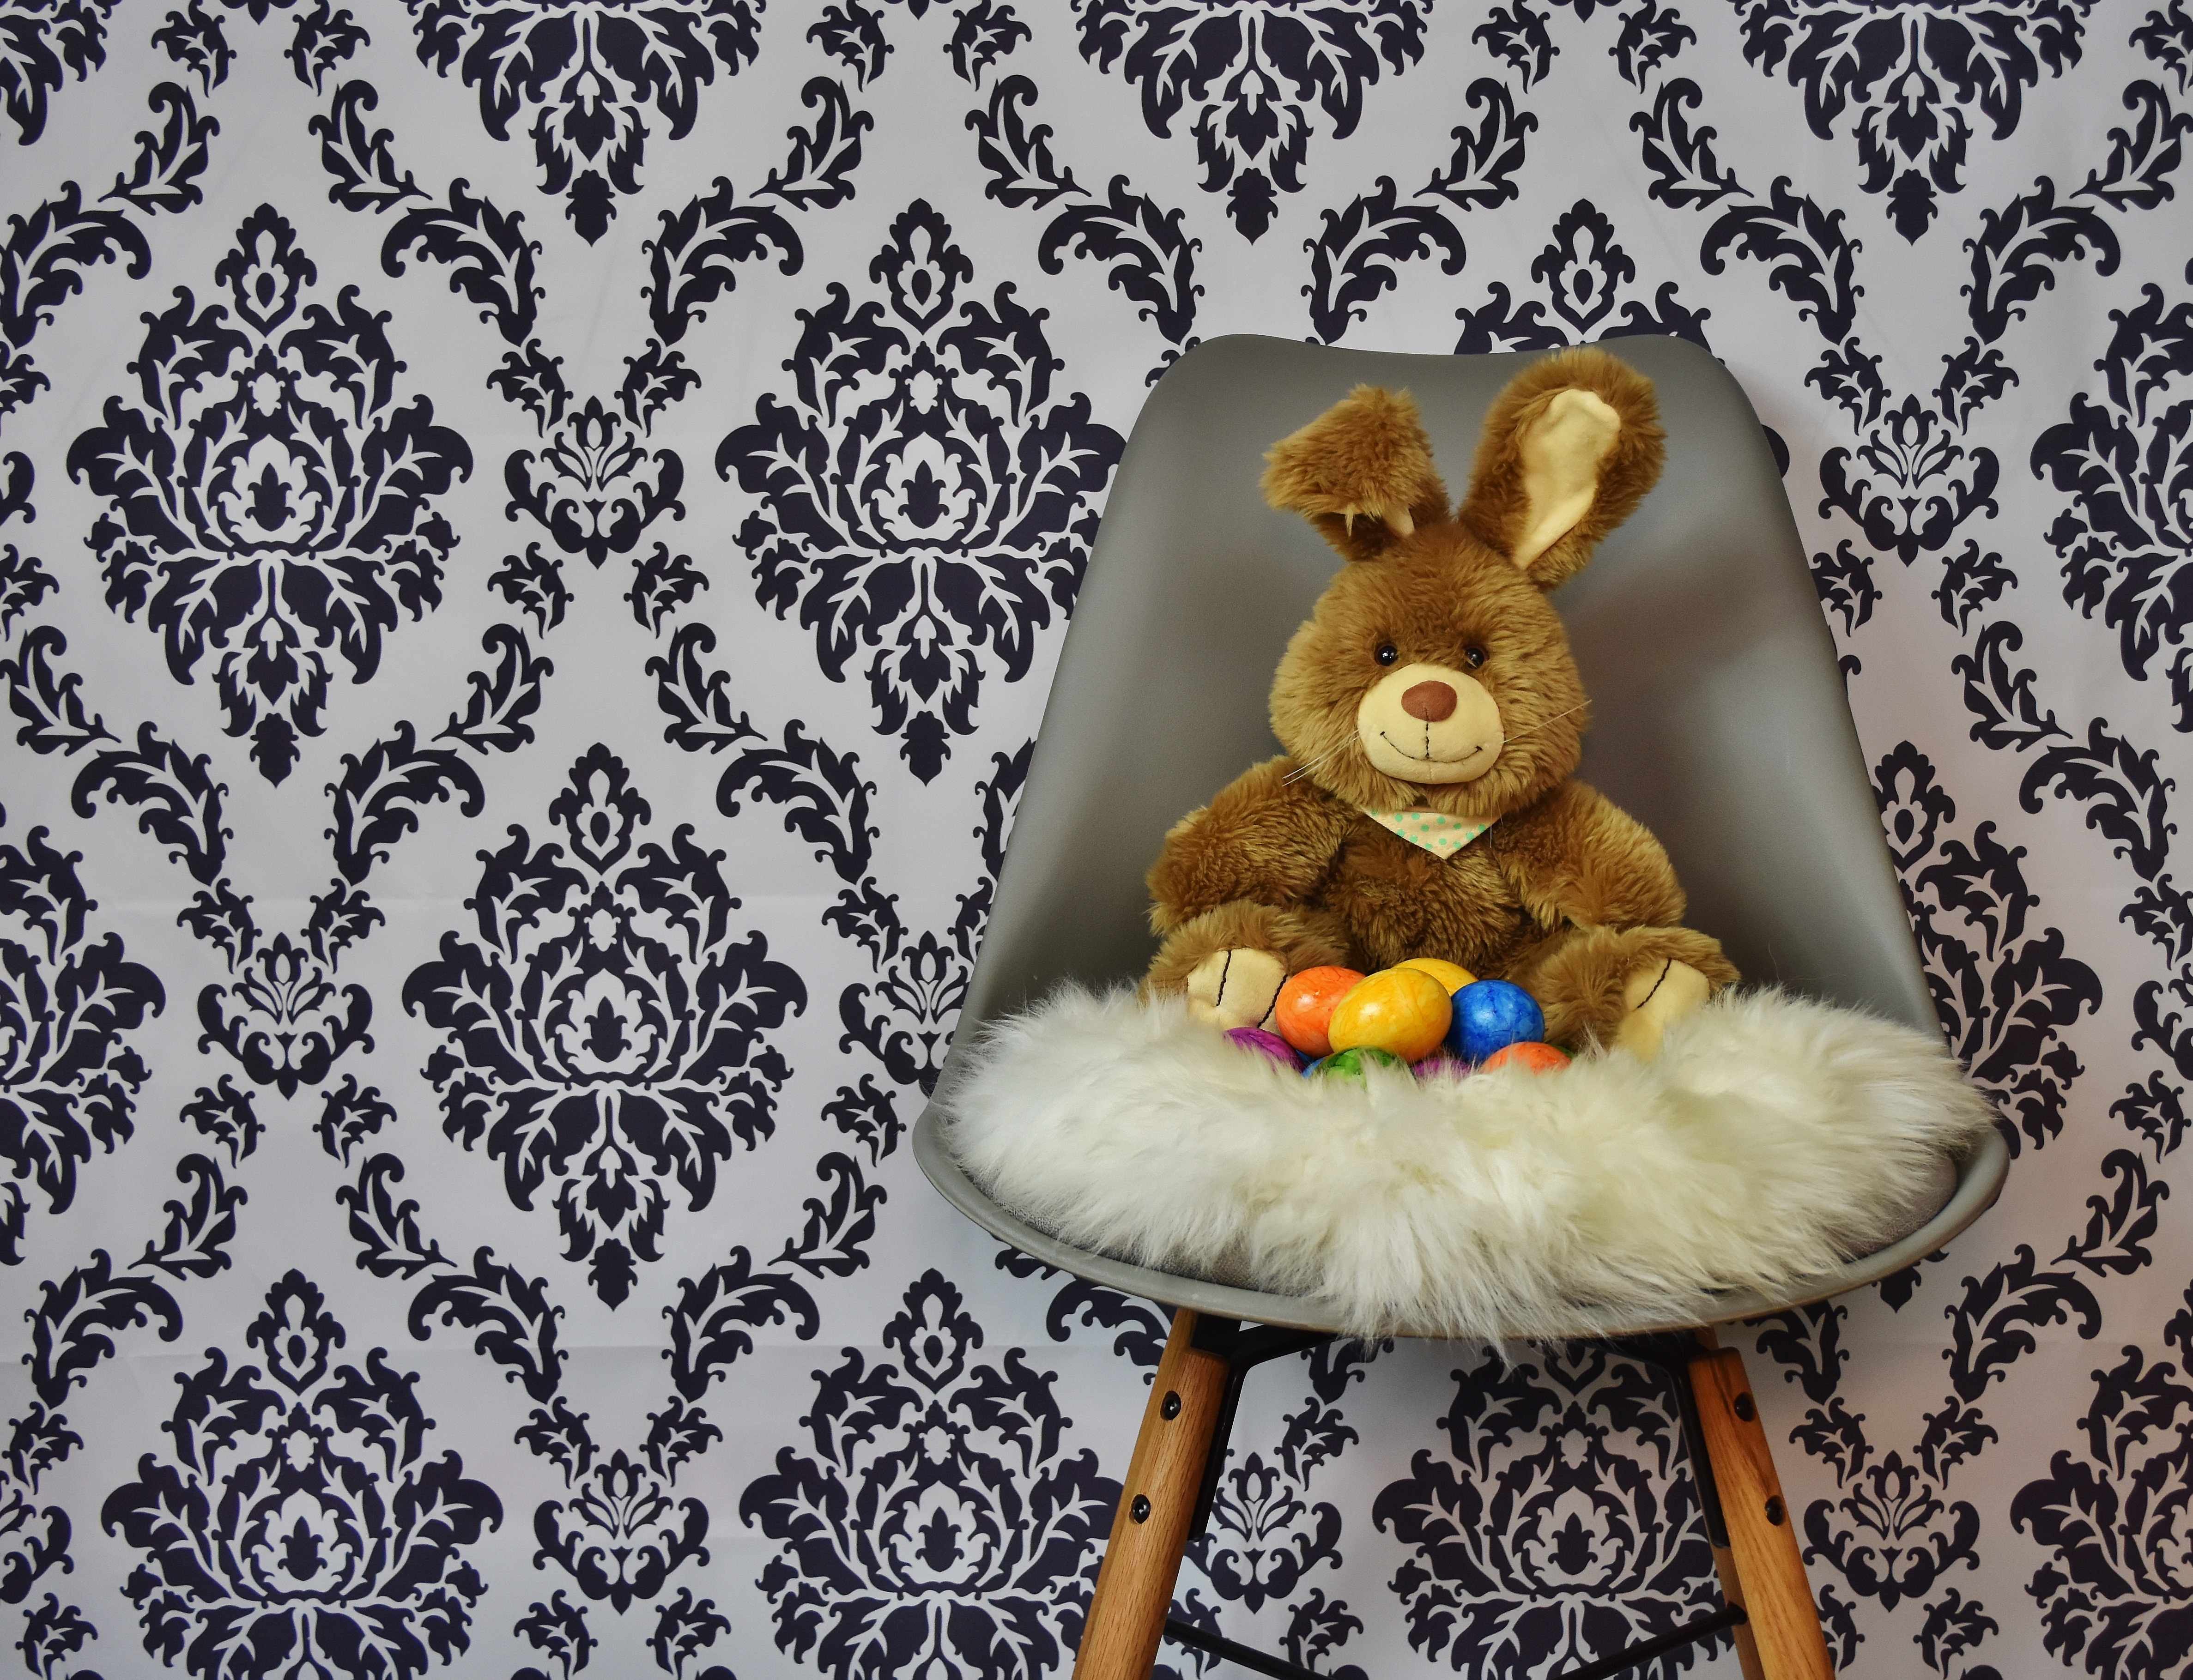
chair, spring, colorful, toy, modern, rabbit, teddy bear, textile, art, easter, colored, greeting card, easter bunny, easter eggs, easter decoration, soft toy, happy easter, stuffed toy, easter greeting, easter greetings